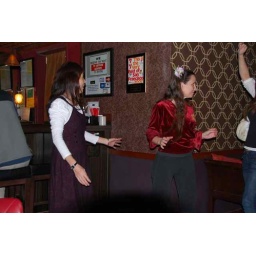
Mari-chan and Ananda taking to the dance floor at the Karaoke bar in Japan Town in San Francisco